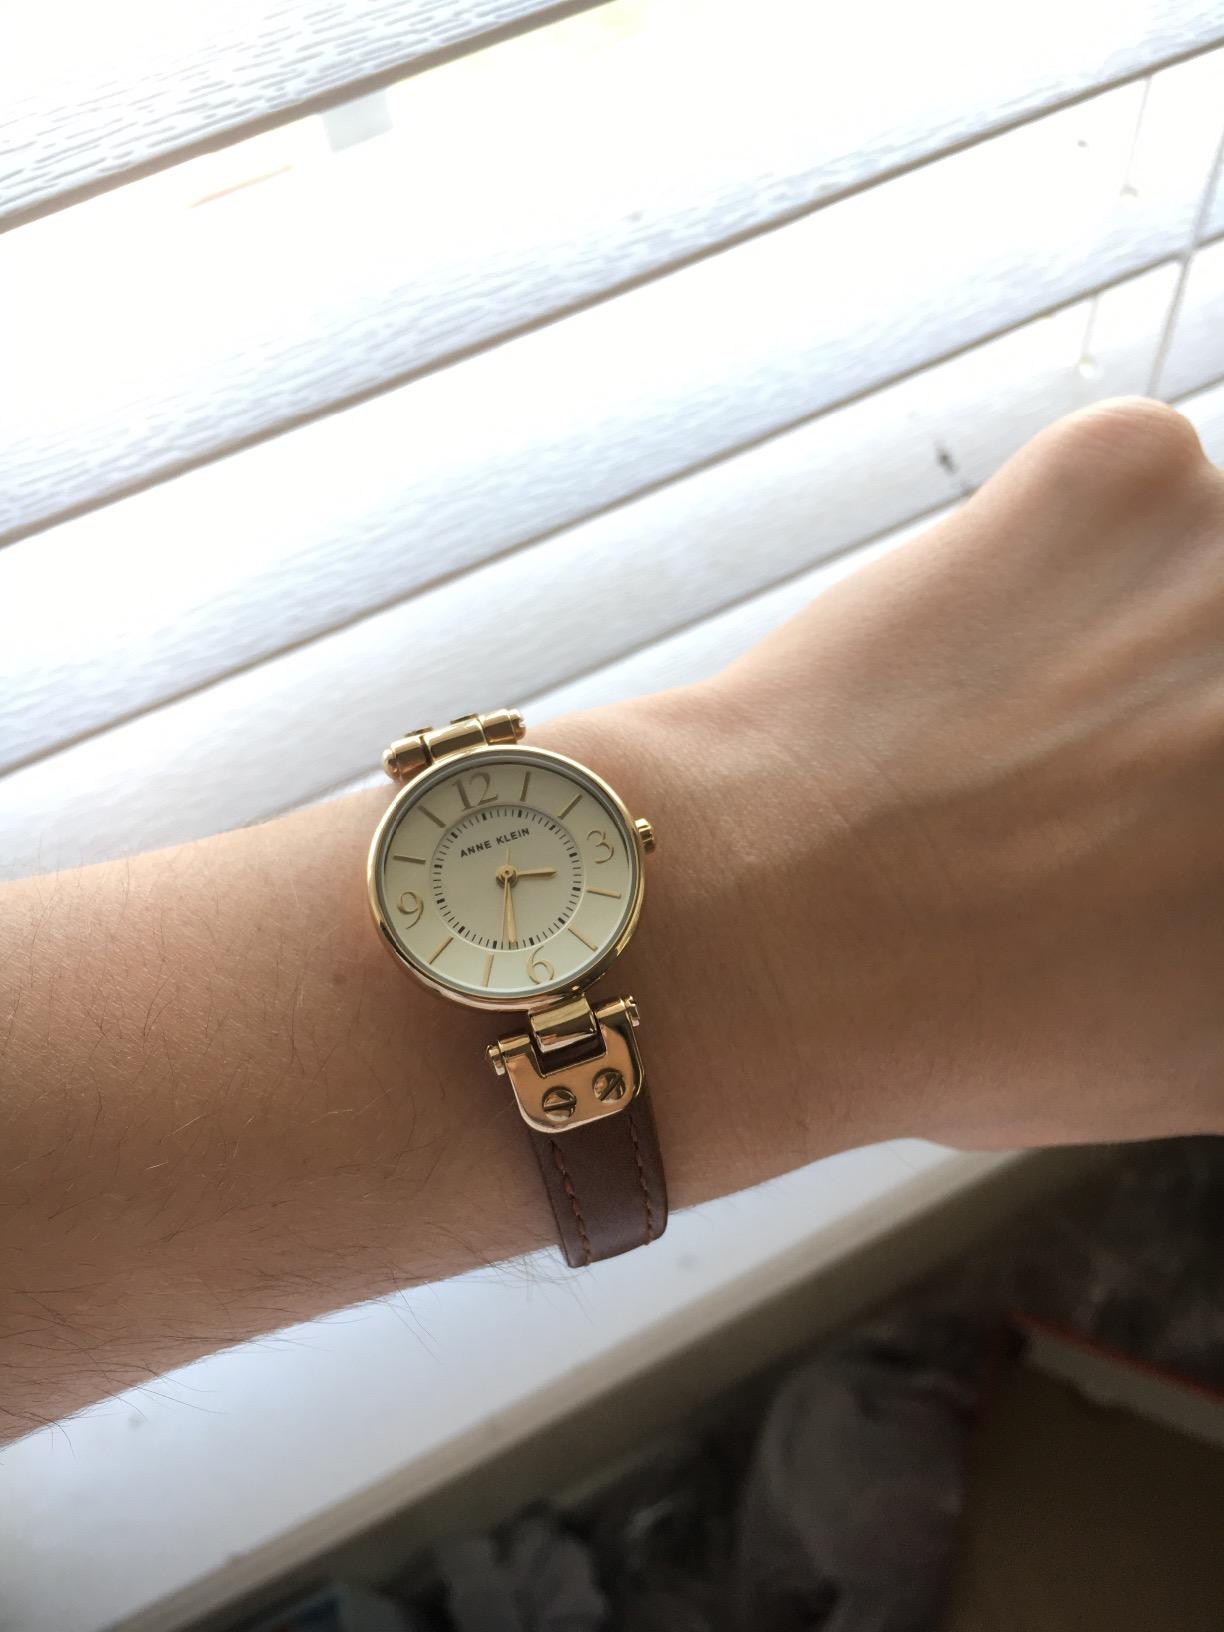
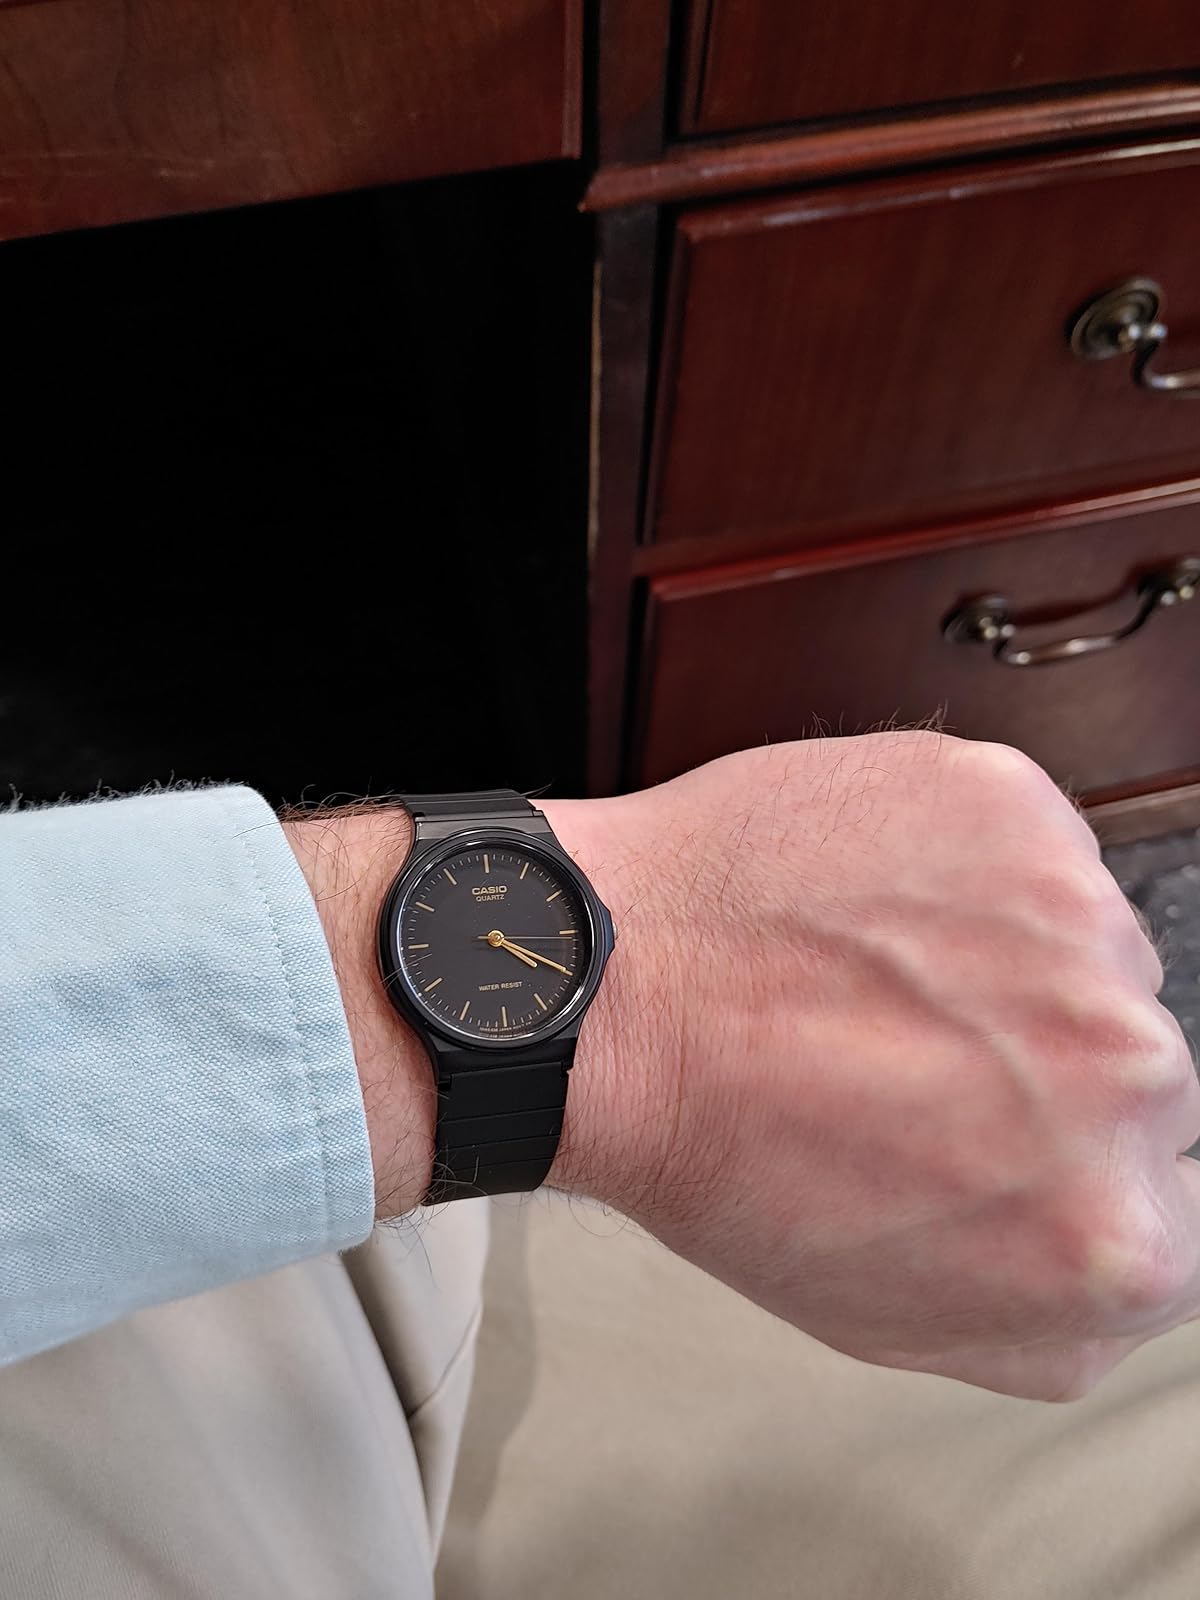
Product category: accessories_watch
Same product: no